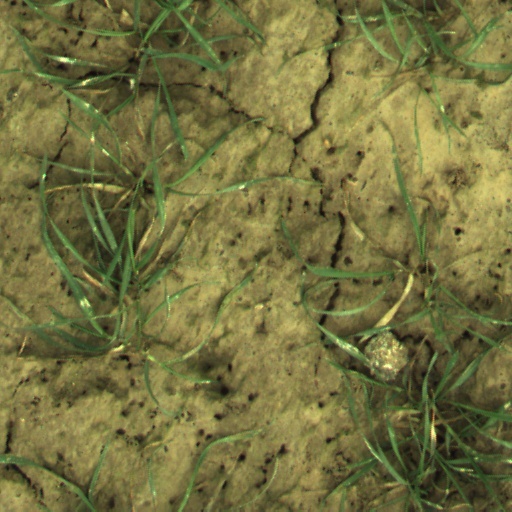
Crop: wheat